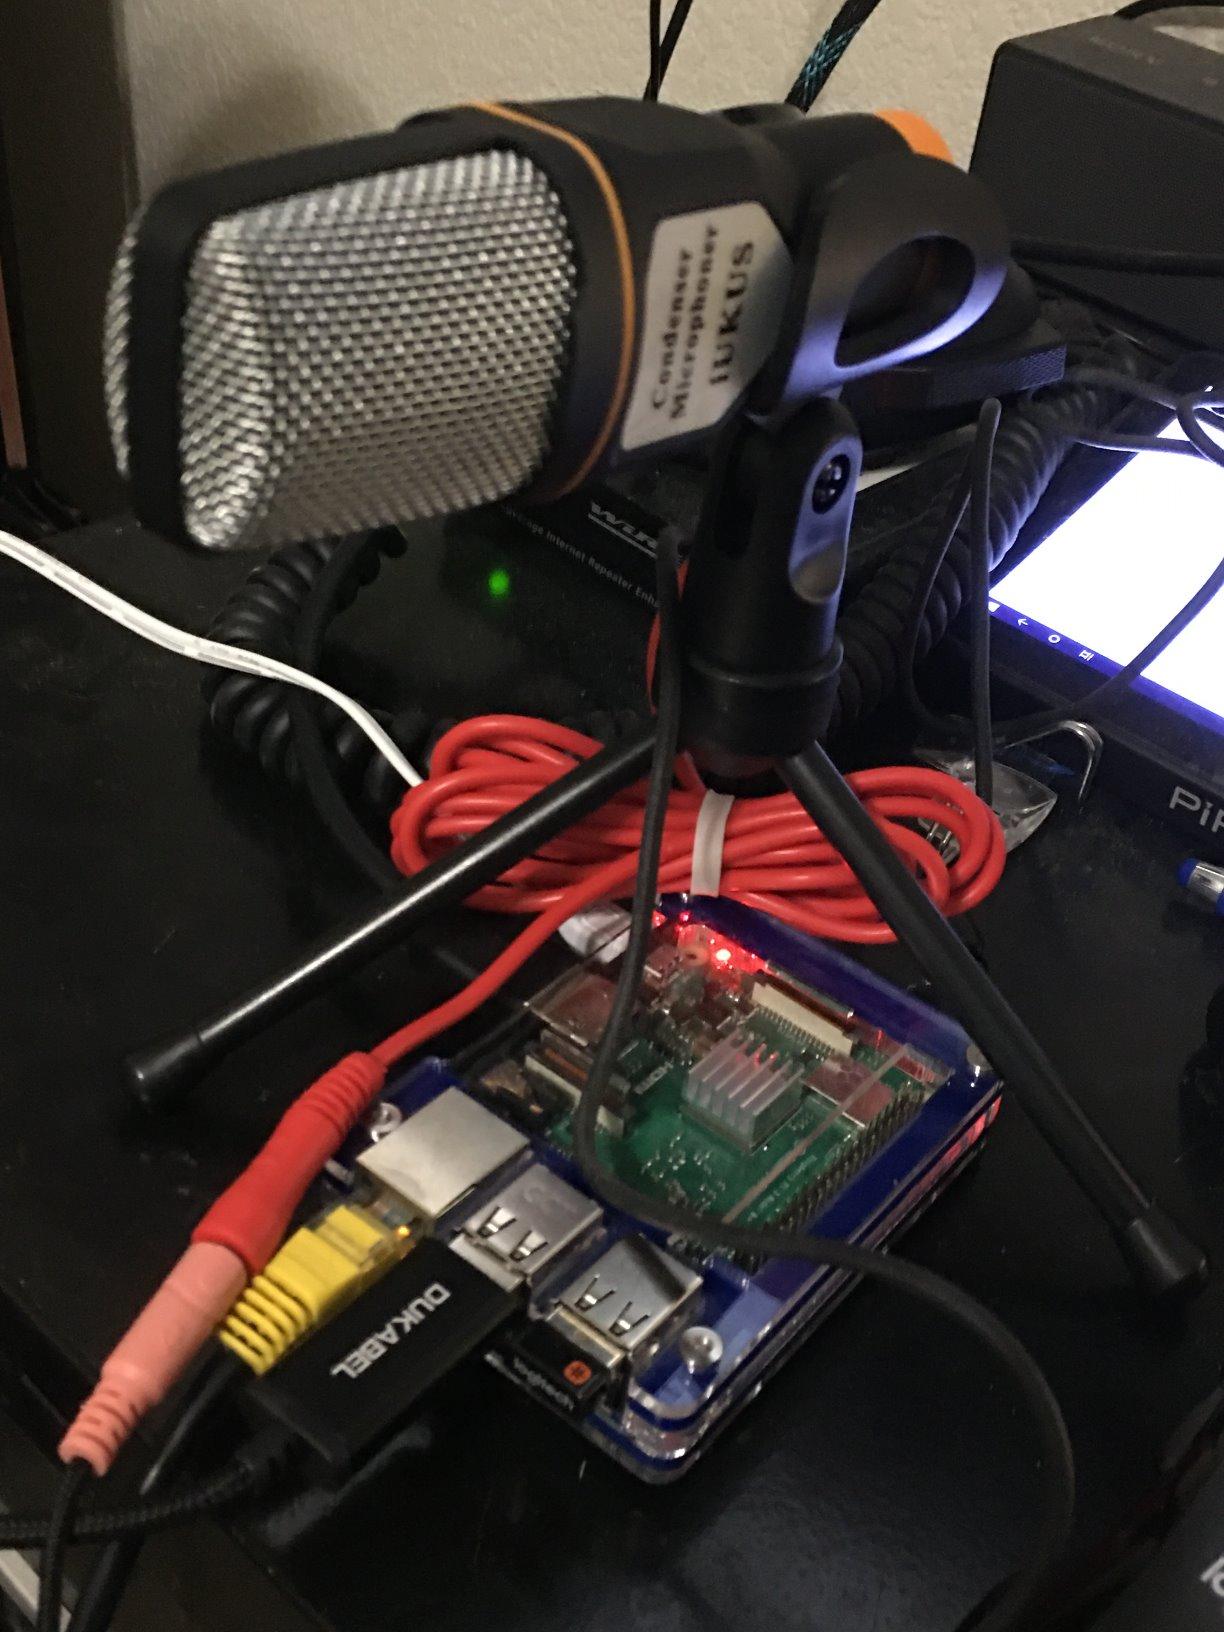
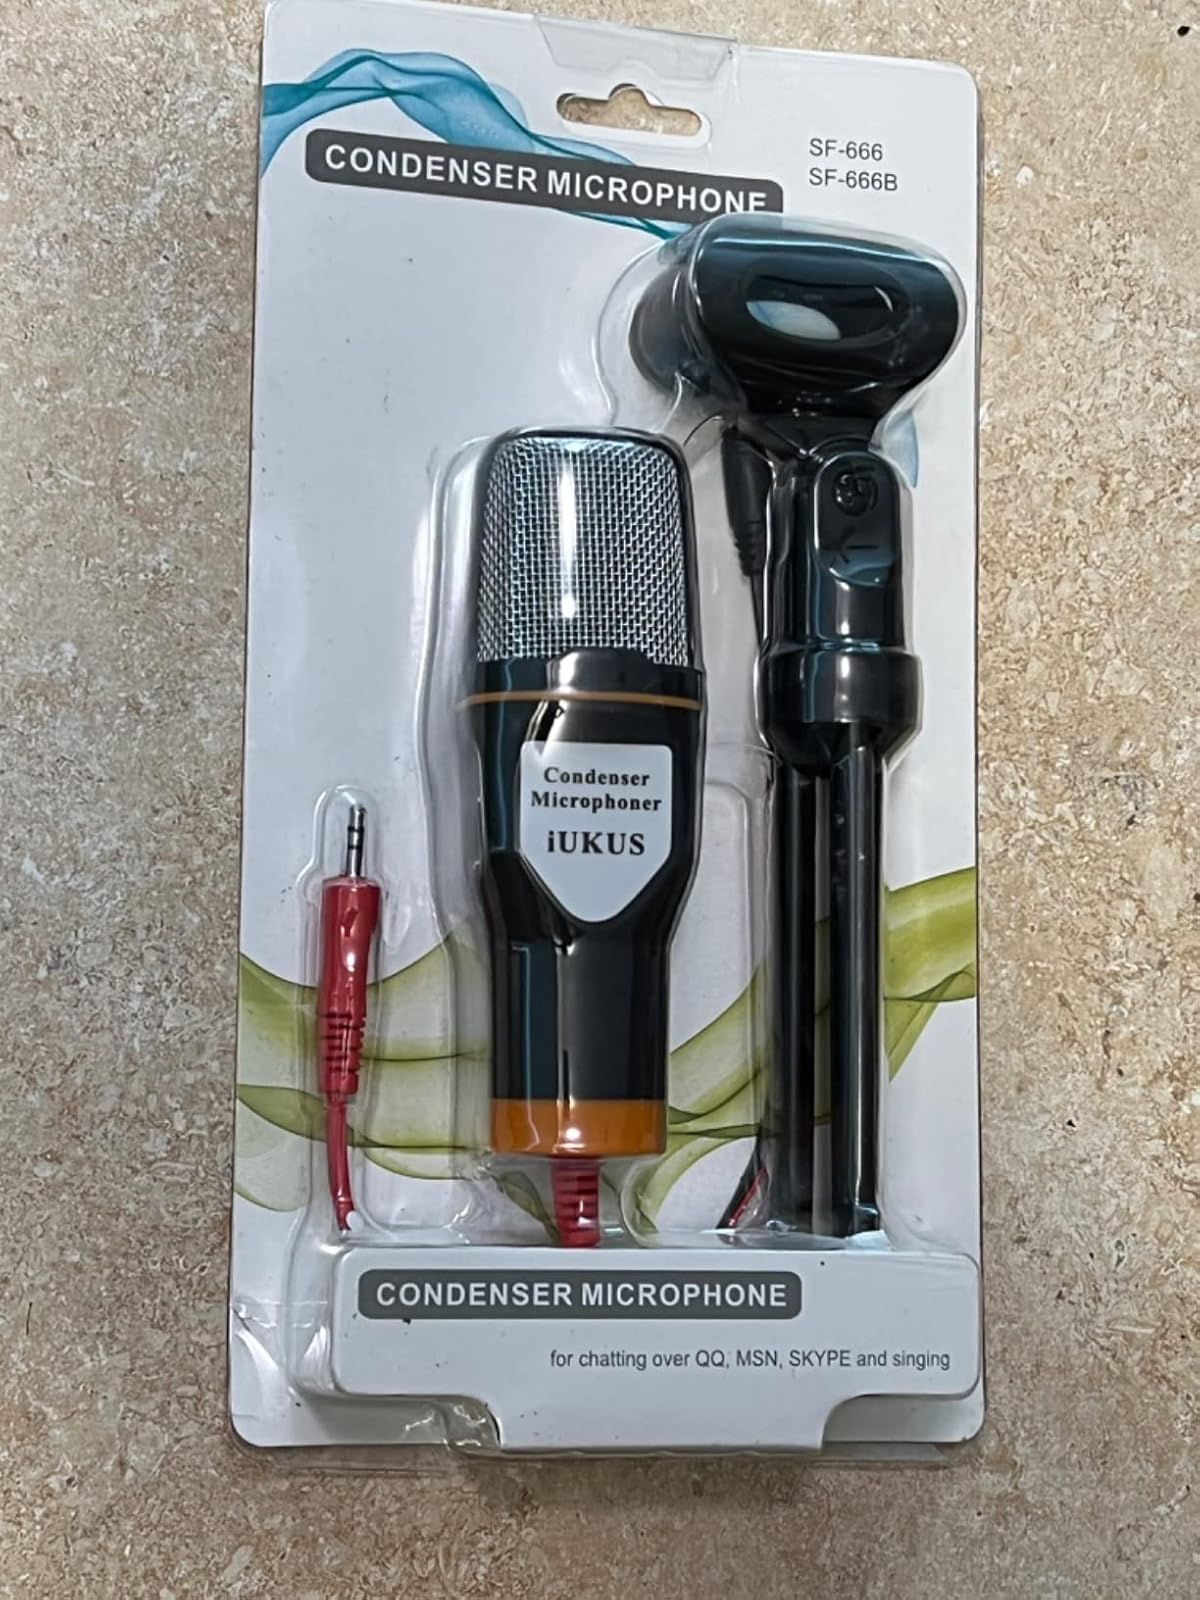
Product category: microphone
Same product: yes